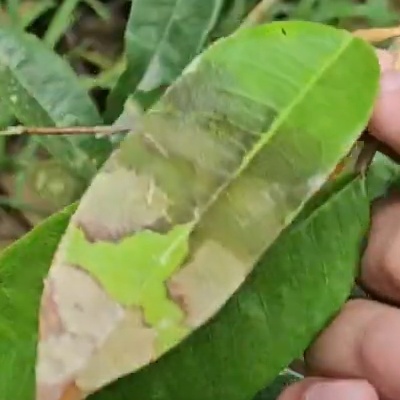
Label: Leaf_Rhizoctonia